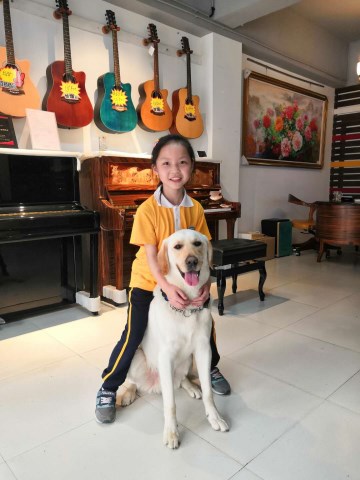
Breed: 3580-n000122-Labrador_retriever